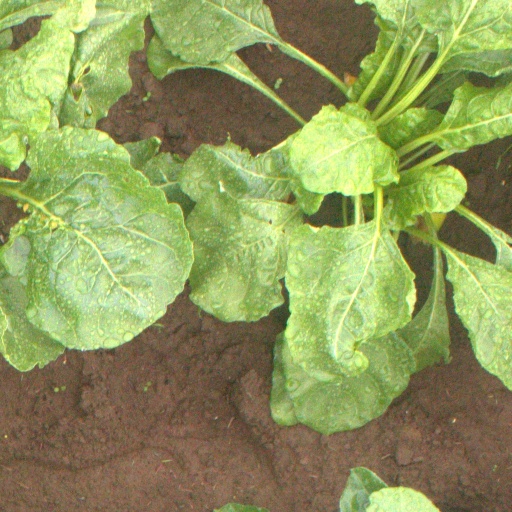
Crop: sugar beet